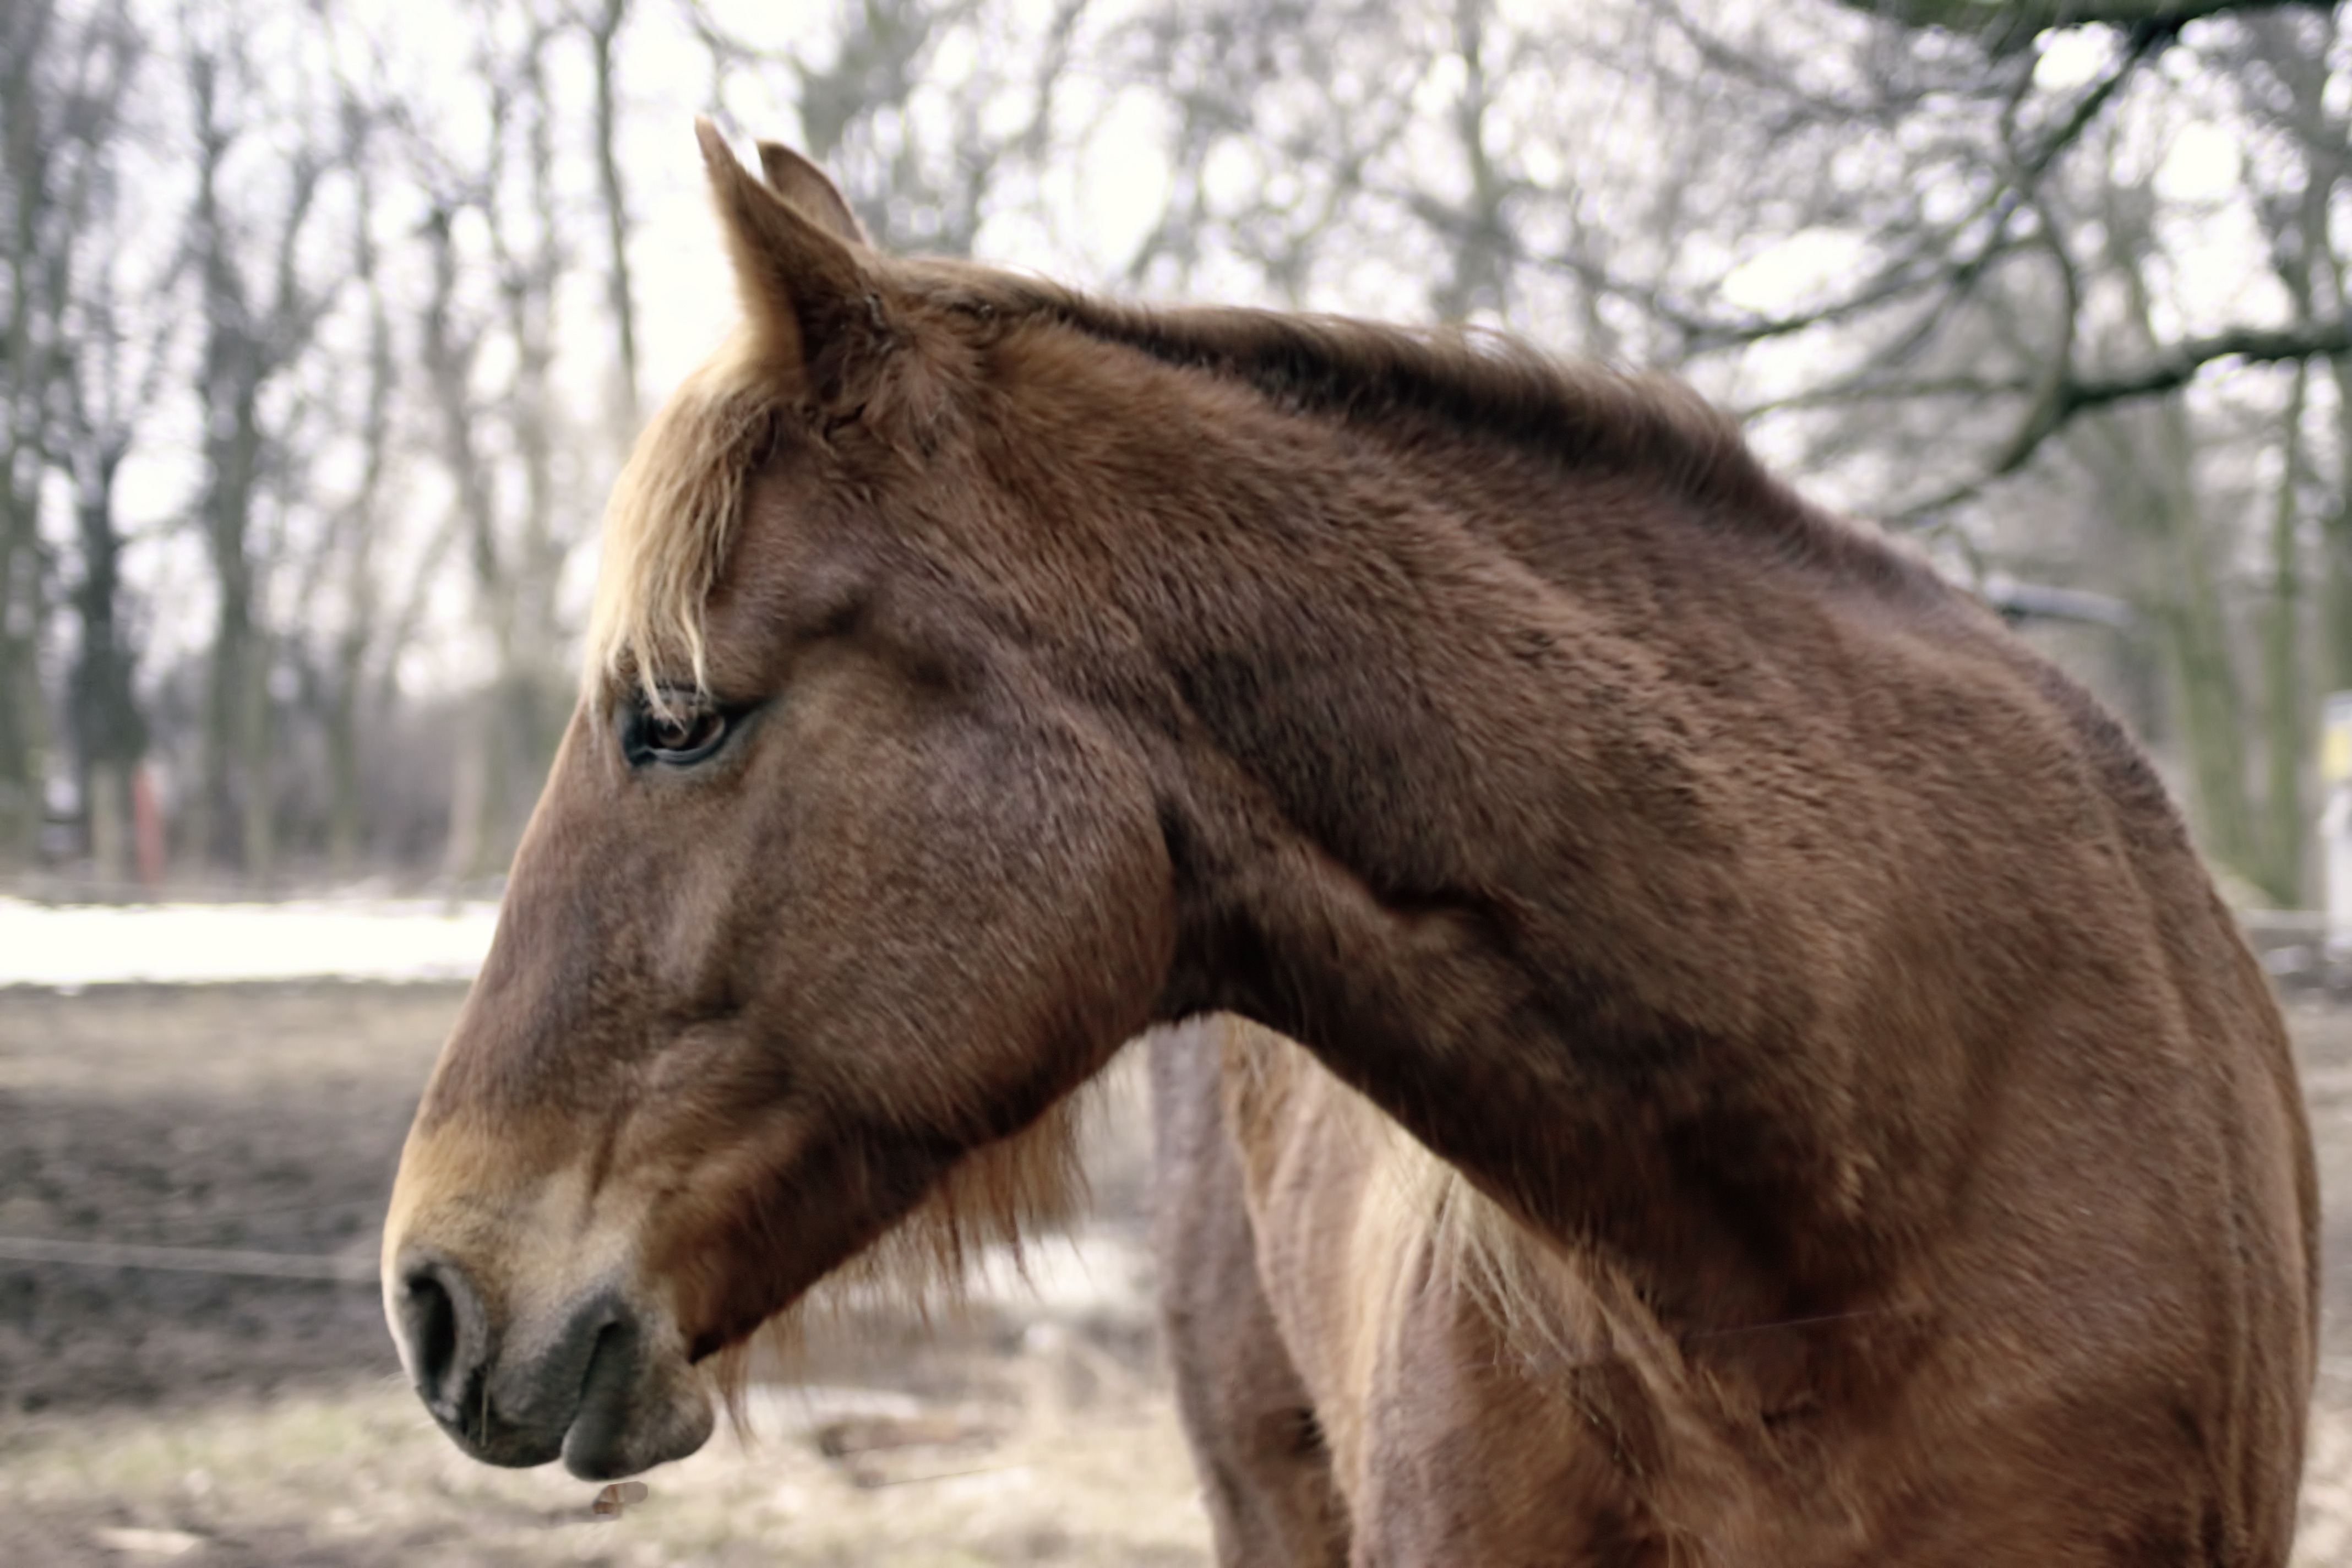
winter, animal, wildlife, pasture, horse, brown, mammal, stallion, mane, fauna, vertebrate, mare, foal, horse head, colt, pack animal, brown horse, horse like mammal, mustang horse